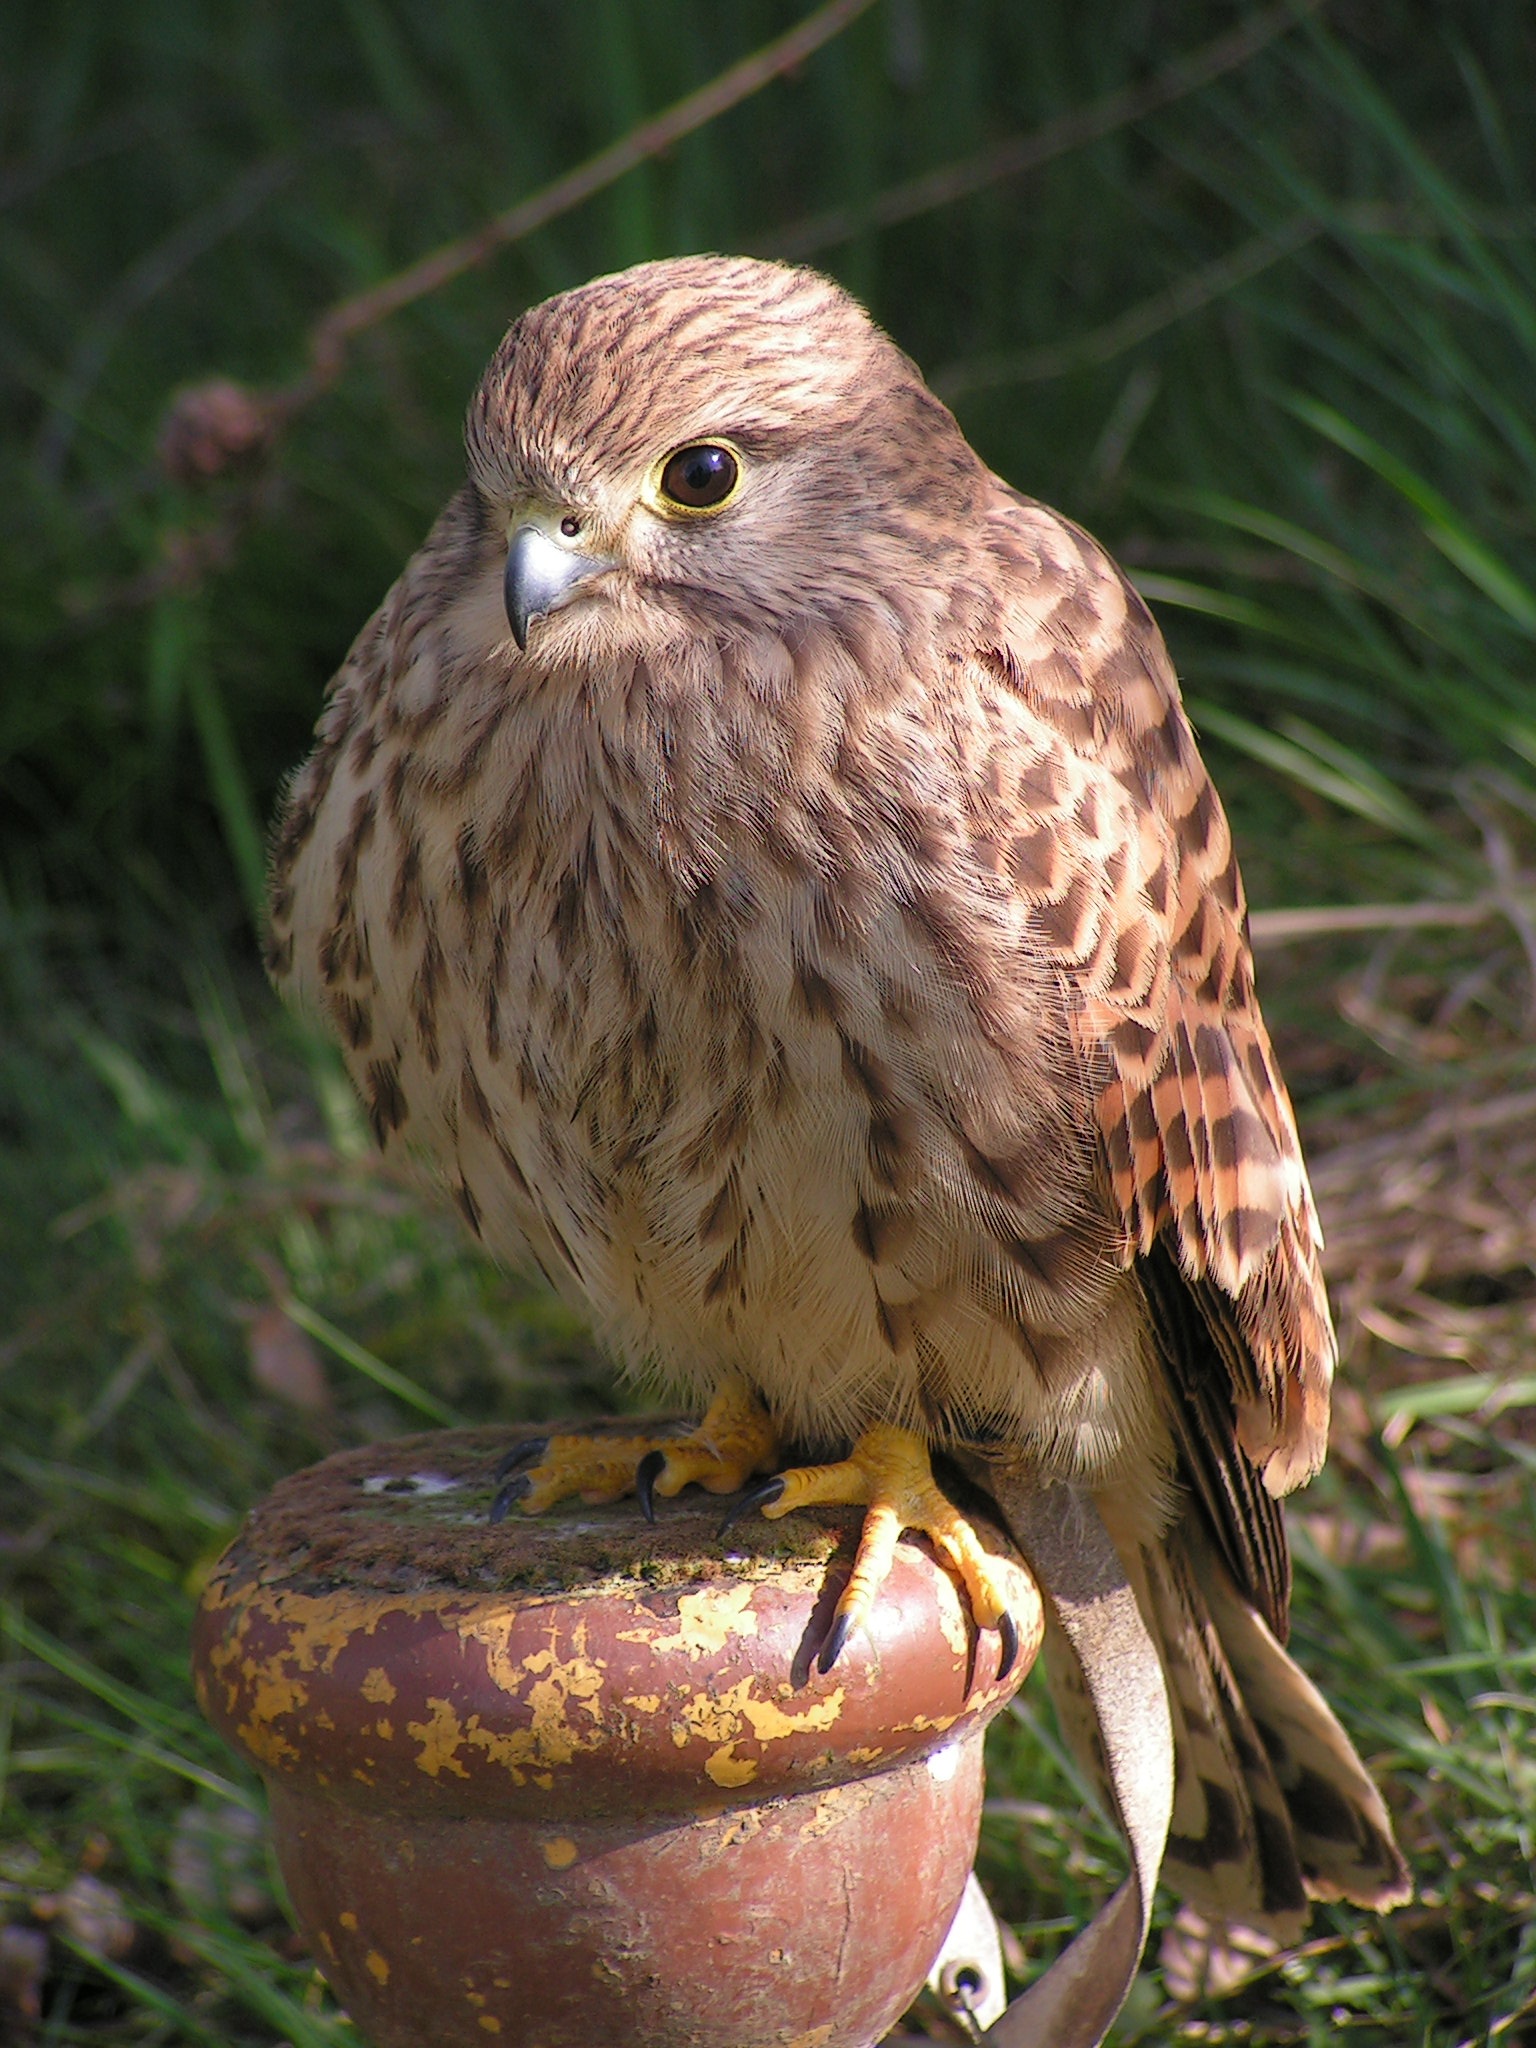
bird, wildlife, portrait, beak, sitting, predator, hawk, fauna, bird of prey, vertebrate, falcon, kestrel, buzzard, falconry, falco tinnunculus, perching bird, accipitriformes, breeding raptors